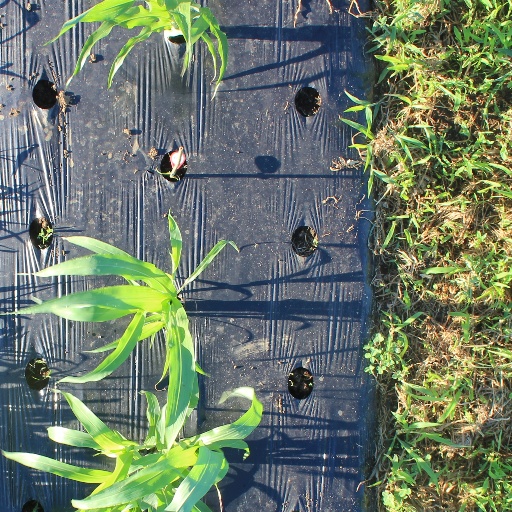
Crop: sorghum